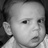
Emotion: surprise